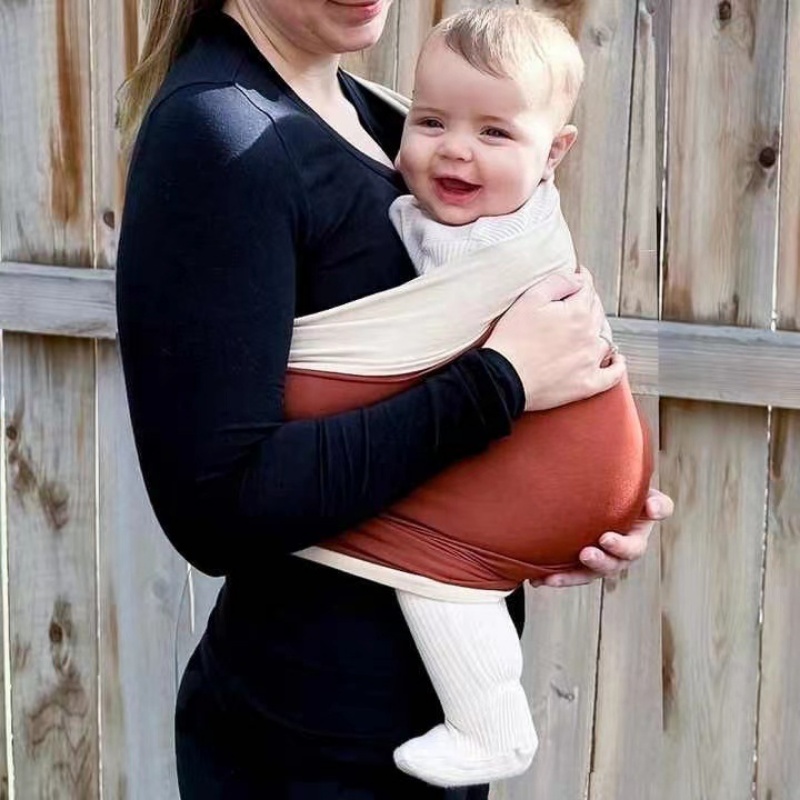
Nurtura
Experience a realm of endless snuggles and seamless connection with Nurtura , our top-of-the-line lightweight sling wrap, crafted to cradle your cherished baby - turning daily parenting into a heartfelt expedition of affection, care, and unbreakable ties, while ensuring the supreme comfort that your child rightfully deserves. Transform Everyday Tasks into Loving Moments Picture the soothing rhythm of your baby's heartbeat close to your chest as you go about your day. The soft, continuous sway can calm even the most restless of infants. With Nurtura, you’re not merely carrying your little one; you’re enveloping them in a shield of tenderness and comfort. It's an embrace that keeps giving! Experience the Joy of Close Comfort - Light on You, Soft on Them Its ultra-soft, sustainable material provides comfort to your little one, and its lightweight nature ensures it doesn't weigh you down. So, you get to hold your baby close, feeling their warmth without straining your arms or back. Now, that's what we call a win-win! DETAILS Lightweight Baby Carrier Ultra-Soft Infant Sling Wrap Nurturing Parent-Child Bonding Colors: White/Orange, Purple/Black Recommended for Babies from approx. 3-15kg Age Recommendations: 0-3 Years Size: approx. 68x43cm (27x17 inch) * All orders are processed within 1-2 business days, our typical delivery frame 7-10 business days. Depending on your location, you may receive your item much earlier.
Brand: sup1
Category: Baby & Toddler > Baby Transport > Baby Carriers > Soft-Structured Carriers